Bertil Almqvist

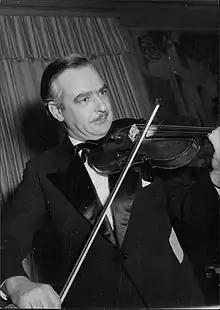
Bertil Almqvist playing the violin, circa 1950

Allan Bertil Almqvist (29 August 1902 – 16 May 1972), nicknamed Bertila and Trallgöken, was a Swedish writer and illustrator.